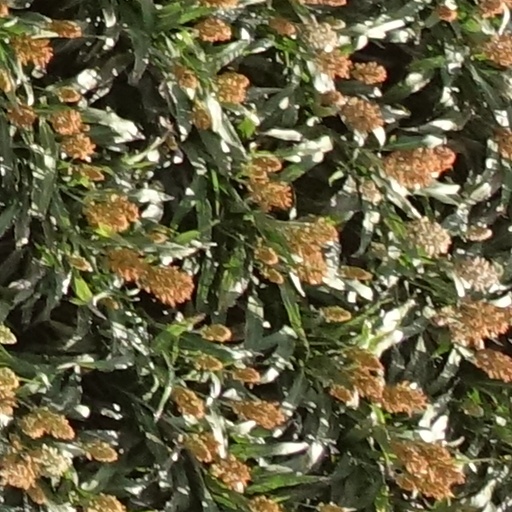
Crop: sorghum